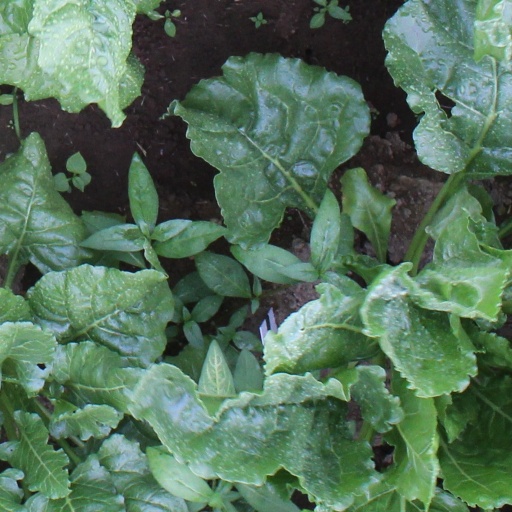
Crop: sugar beet